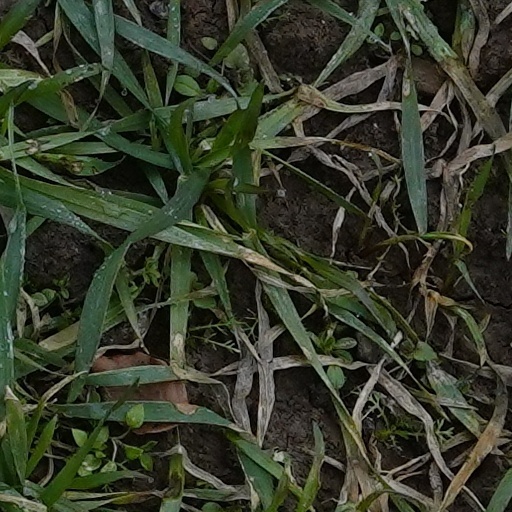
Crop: wheat